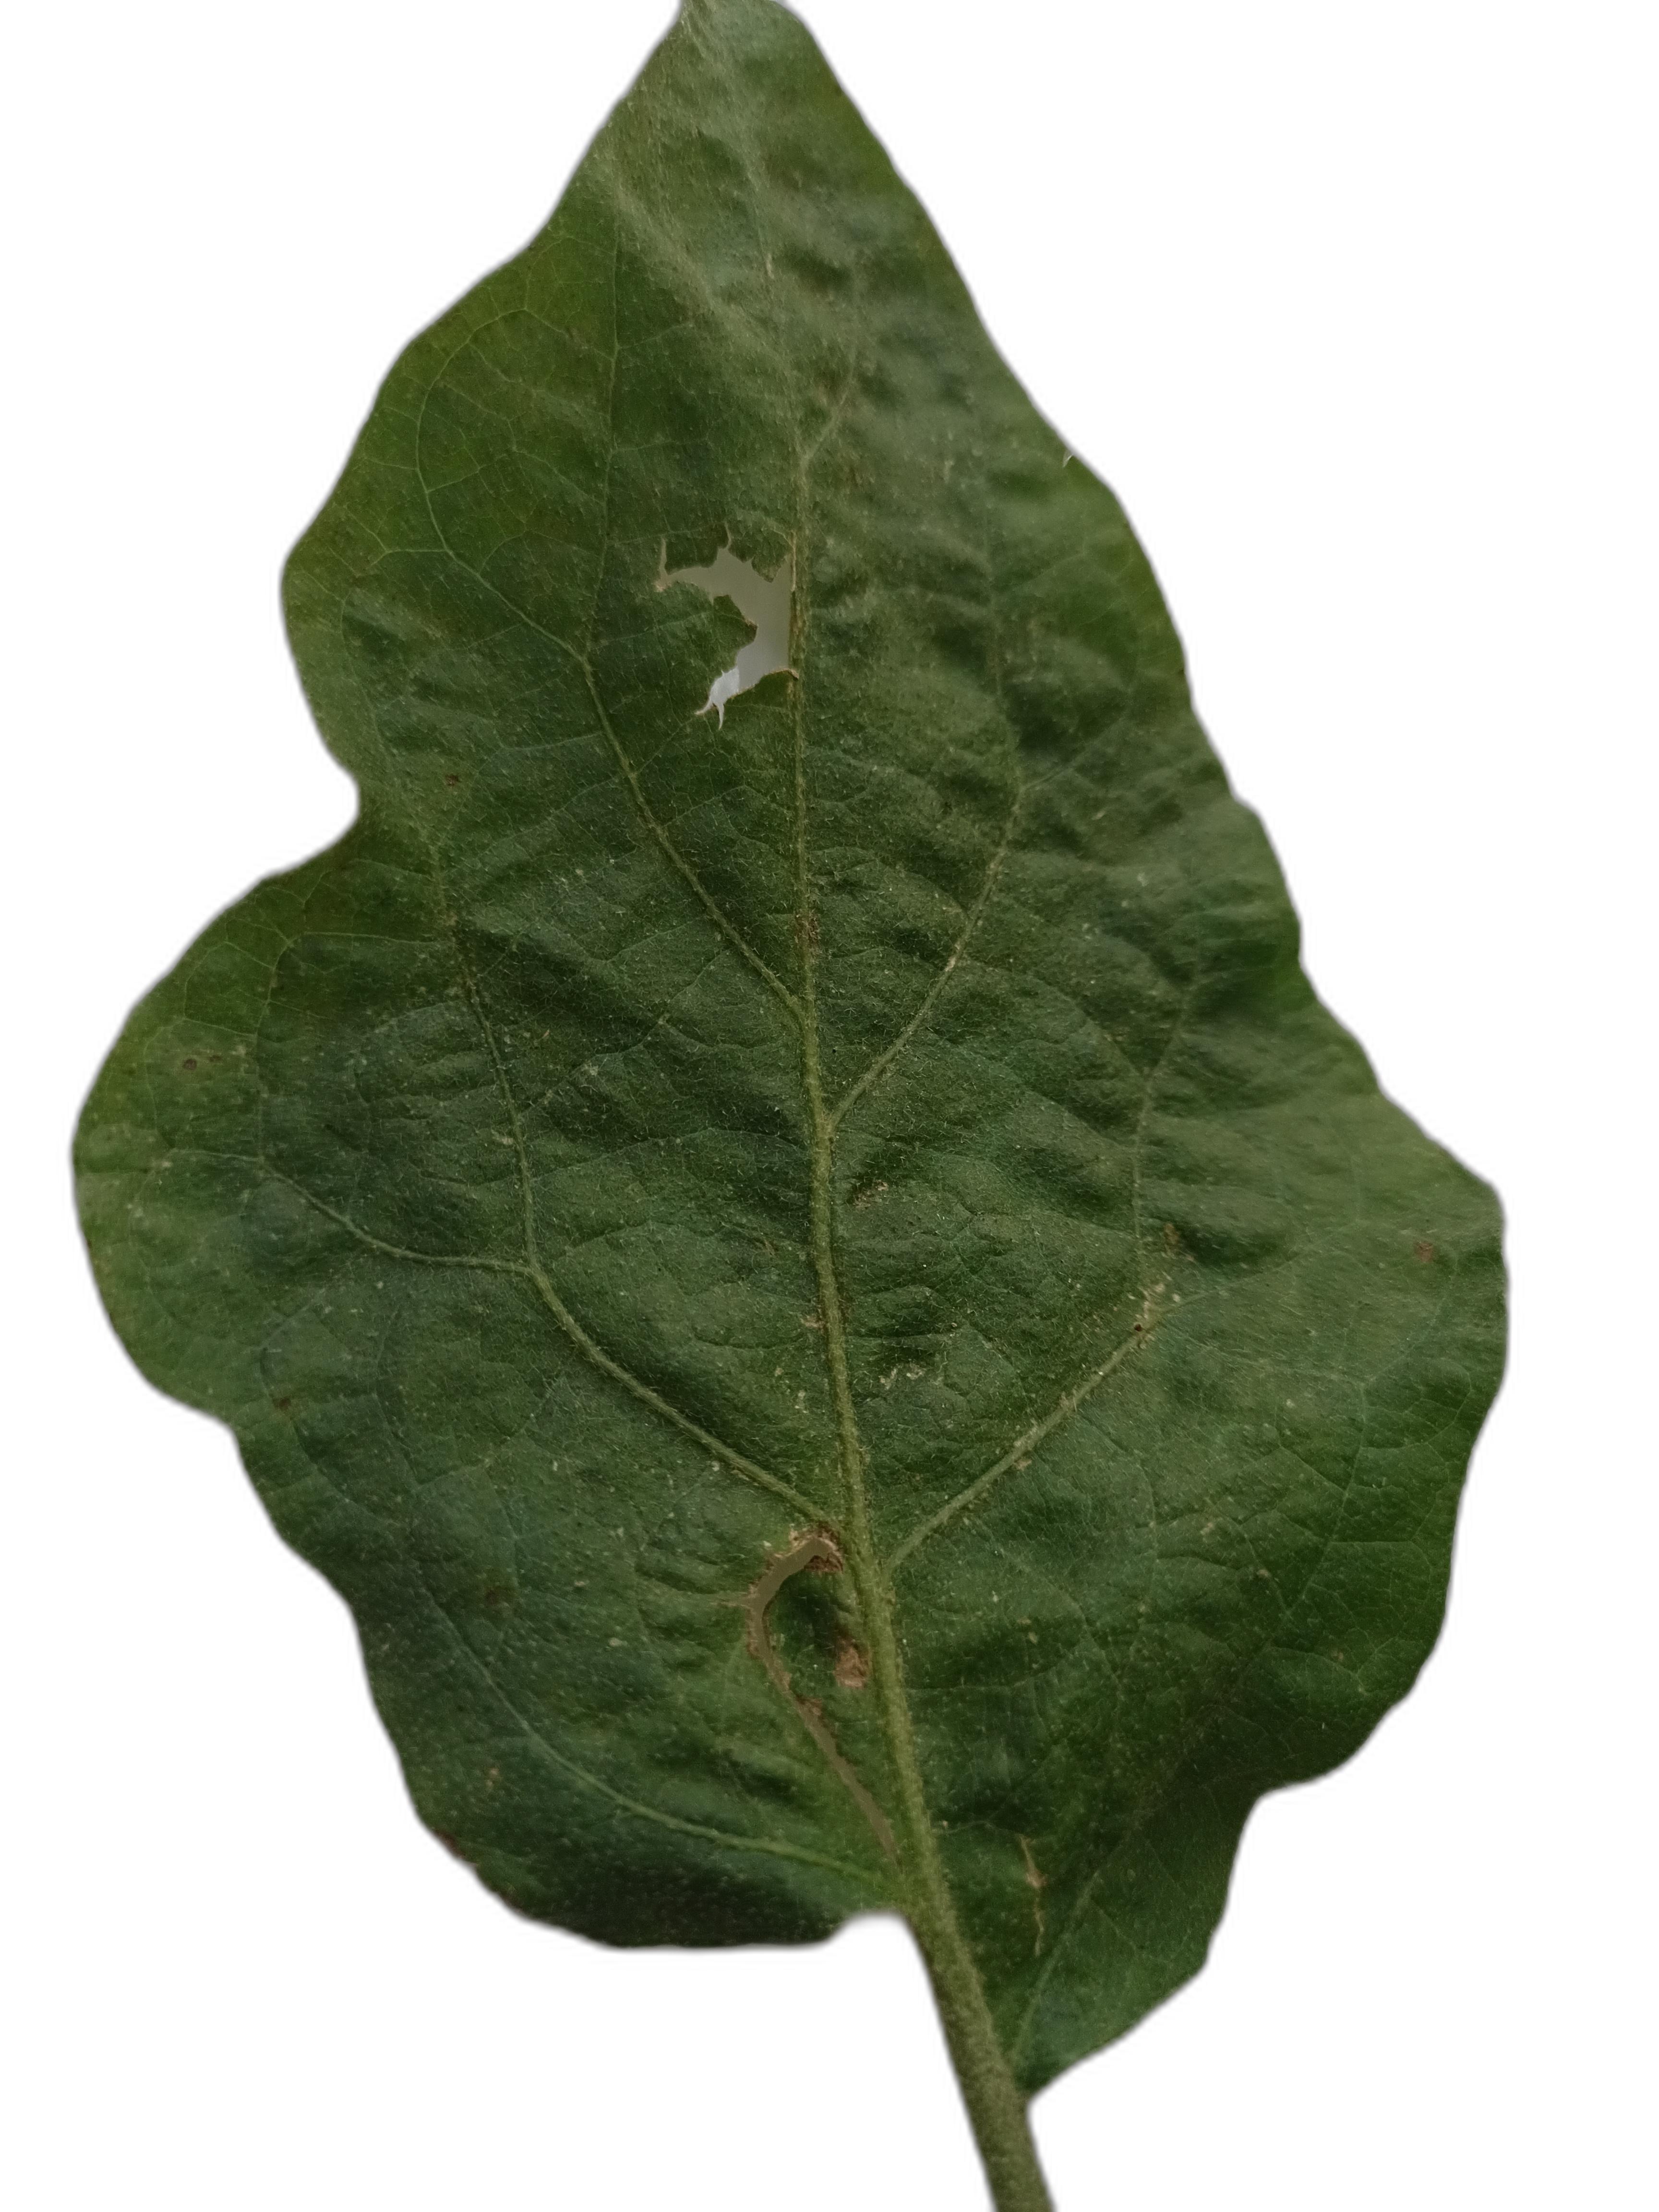
Label: Insect Pest Disease